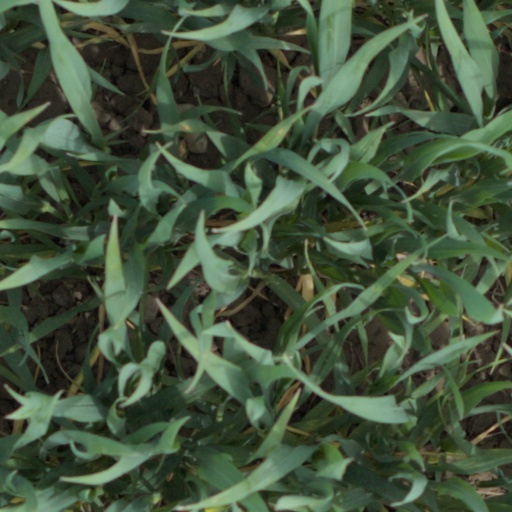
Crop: wheat